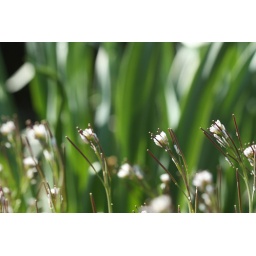
These little white flowers are part of the ground cover around the base of the locust tree.